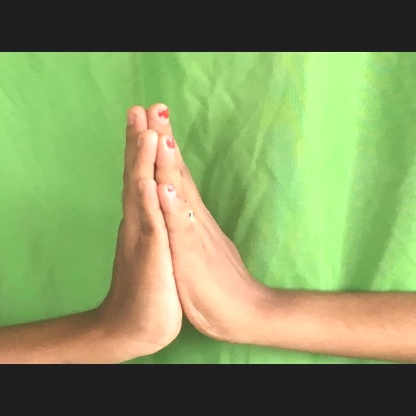
Mudra: Anjali